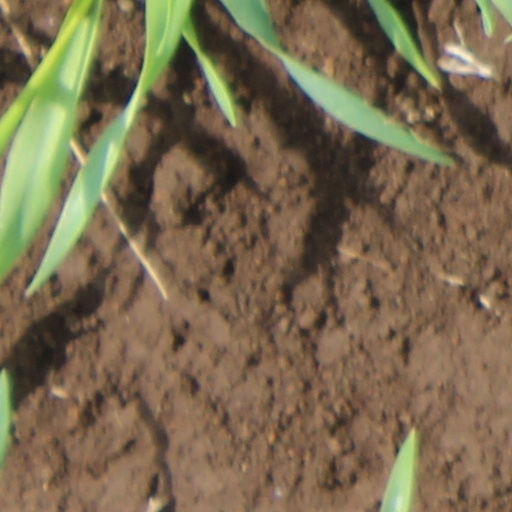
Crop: wheat